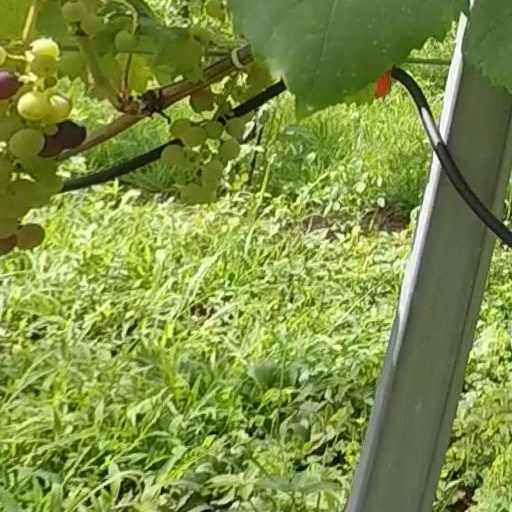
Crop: grape